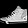
Label: Sneaker